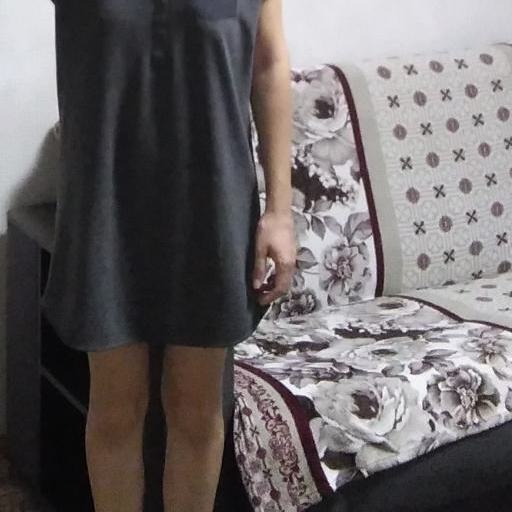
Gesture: no_gesture